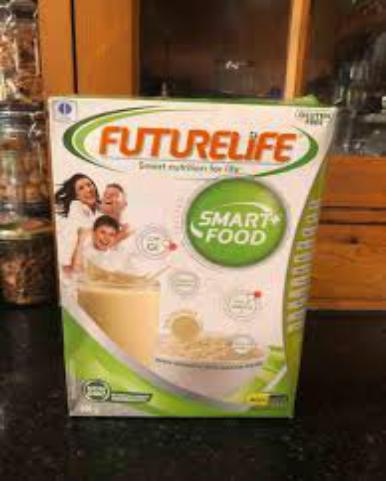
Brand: Futurelife SmartFood
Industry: Food